Blue Creek (Belize)

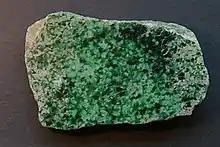
text-bottom

The quality of the soil at Blue Creek as an agricultural base, was a major resource for the site. Conflict in the late classic era is thought by many to be the result of Blue Creek’s increasing population and decreasing agricultural productivity and thus competition for soil as a resource, positioning it in a degree of high importance. Evidence also suggests that resources such as jadeite and nephrite were precious resources at Blue Creek and a significant source of wealth. More than 1,500 jade objects, as well as obsidian blades, metamorphic grinding stones, and sponges from the Caribbean coast, were found at the Blue Creek site. The majority of this jade was located in areas of ritual importance such as structure four, tomb five, and tomb seven. In total, 458 pieces of obsidian were found in structure four, making up 425 blades and 27 cores which were all traced back to El Chayal source. El Chayal is an ancient site located just outside of the modern Guatemala City that had high levels of obsidian deposits, and pre-Columbian communities such as the Maya people, used it as a resource industry. The residue of nine dedicatory cache (Hoard) vessels indicates that sponge and plant remains from the Caribbean coast were valued resources at Blue Creek, in religious and ritual practices. These caches were dedicated to the Gods. Commonly, they consisted of two ceramic bowls, with the second inverted on top of the first to create a spherical structure, with precious materials such as jade, obsidian, shells, and coral placed inside.